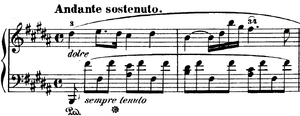
Les Nocturnes, opus 32 de Frédéric Chopin sont deux pièces pour piano composées à partir de 1835 et publiées en 1837. Chopin a dédié ces deux morceaux à Madame la Baronne de Billing, née de Courbonne.
Les Nocturnes sont 21 courtes pièces pour piano seul composées par Frédéric Chopin entre 1827 et 1846. Elles tiennent une place importante dans le répertoire de concert contemporain. Bien que Chopin n'ait pas inventé le nocturne, il a popularisé le genre et l'a répandu, à partir de la forme développée par le compositeur irlandais John Field.